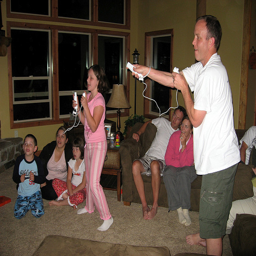
The family are playing video games together.
Two people play Wii while other sit around and watch.
two people play video games as some other people watch them
a man and a little girl playing a game against each other
A group of people in a living room playing video games